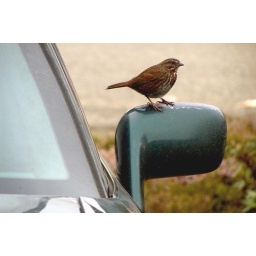
A song sparrow found its reflection in my husband's car mirror fascinating.